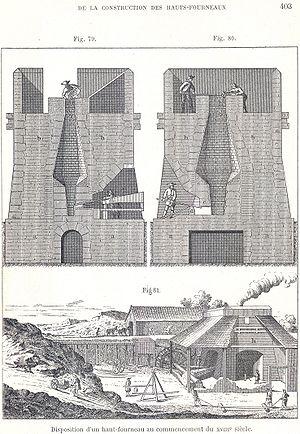
Cette page concerne des événements d'actualité qui se sont produits durant l'année 1792 du calendrier grégorien aux États-Unis.